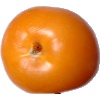
Label: Tomato Yellow 1